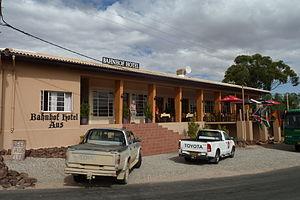
Aus est un petit village de Namibie situé à 125 km à l'est de la ville côtière de Lüderitz dans la région administrative de Karas.